Answer in natural language. Which object is closer to white color sperical shape office chair, sixdrawer dresser in gray or blue rectangle wall decor? Choose between the following options: blue rectangle wall decor or sixdrawer dresser in gray
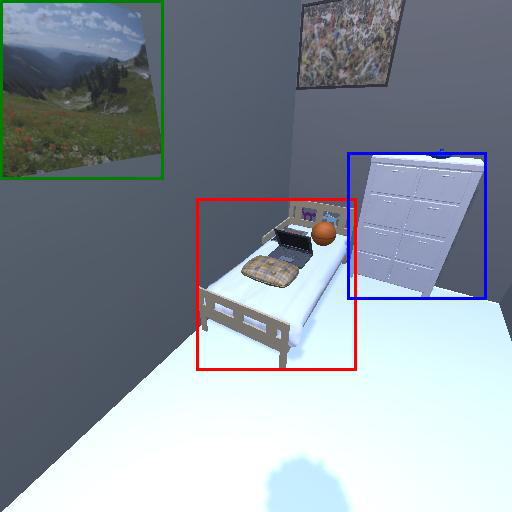
<answer>sixdrawer dresser in gray</answer>